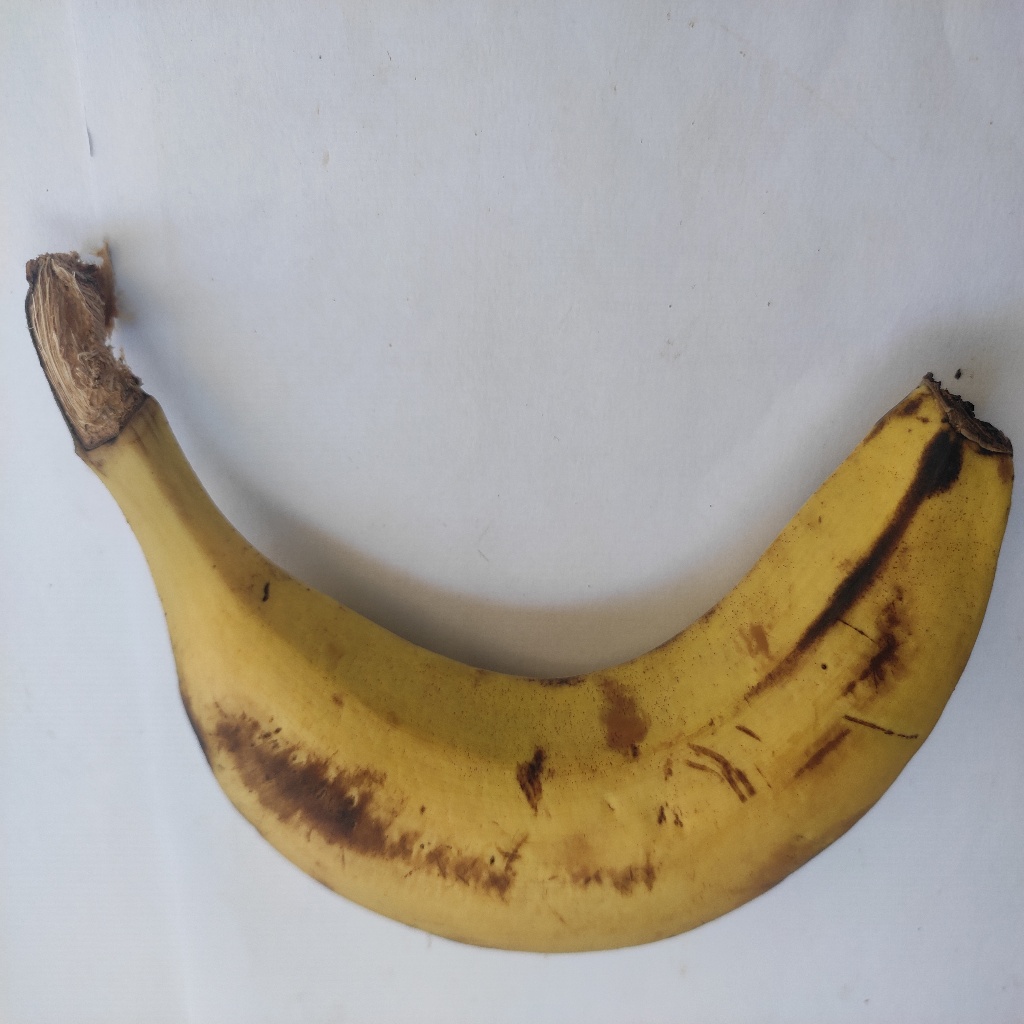
Crop: banana
Quality class: Class_A